Schwarzsee (Zermatt)

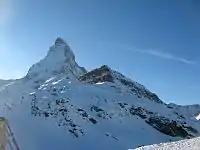
The Matterhorn from Schwarzsee

Its surface area is 0.5 ha. A chapel dedicated to Mary of the Snows – the chapel "Maria zum Schnee" – lies on the edge of the lake.